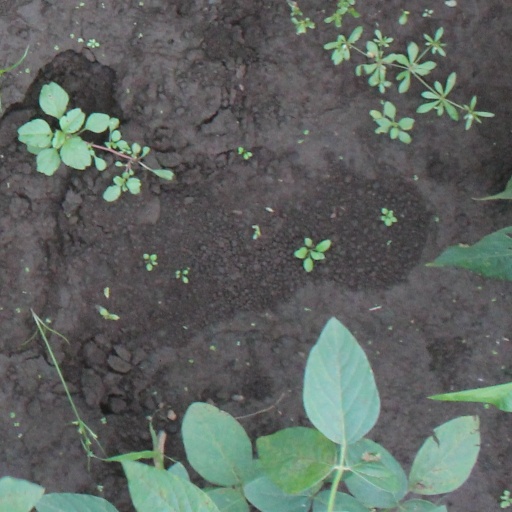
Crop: soybean